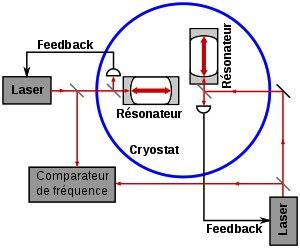
Les tests de la relativité restreinte sont une suite d'expériences qui a commencé à la fin du XIXᵉ siècle et qui se poursuit toujours, avec une précision toujours accrue. Ils ont été d'une importance fondamentale pour la formulation et l'acceptation de la relativité restreinte, théorie qui joue un rôle fondamental dans la description de pratiquement tous les phénomènes physiques, tant que la gravitation et les effets quantiques y jouent un rôle négligeable. Contrairement à une idée largement répandue, la relativité restreinte n'est pas seulement le résultat d'expériences de pensée, ni même de celui d'une seule expérience, comme la célèbre expérience de Michelson-Morley. Sa force réside bien plus dans le fait qu'elle est la seule qui puisse expliquer des expériences fondamentalement différentes sans la moindre contradiction. Les seuls domaines échappant à la relativité restreinte sont ceux où la gravitation ne peut être négligée, et nécessite l'usage de la relativité générale, et peut-être encore dans le domaine de la physique des neutrinos, très difficilement abordable sur le plan expérimental.